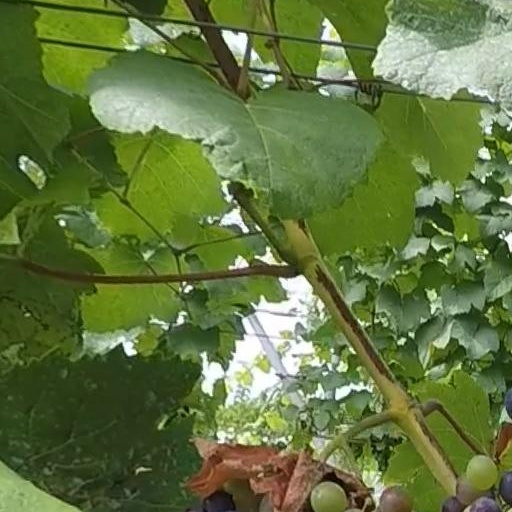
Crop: grape